Jacobello di Bonomo

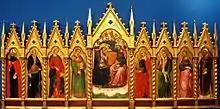
"Coronation polyptych" attributed to Bonomo, located in Czartoryski Museum, Poland

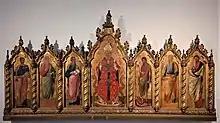
"Polyptch from Dubí", attributed to Bonomo, located in Diocesan Museum in Litoměřice, Czech republic

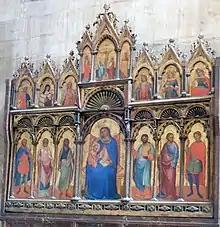
"Virgin Mary polyptych", Jacobello di Bonomo; St. Vitus Cathedral, Prague

Little is known about his biography, and he appears to be referred to by various authors under different names, such as Jacobello or Jacometto del Fiore by the abbot Luigi Lanzi.